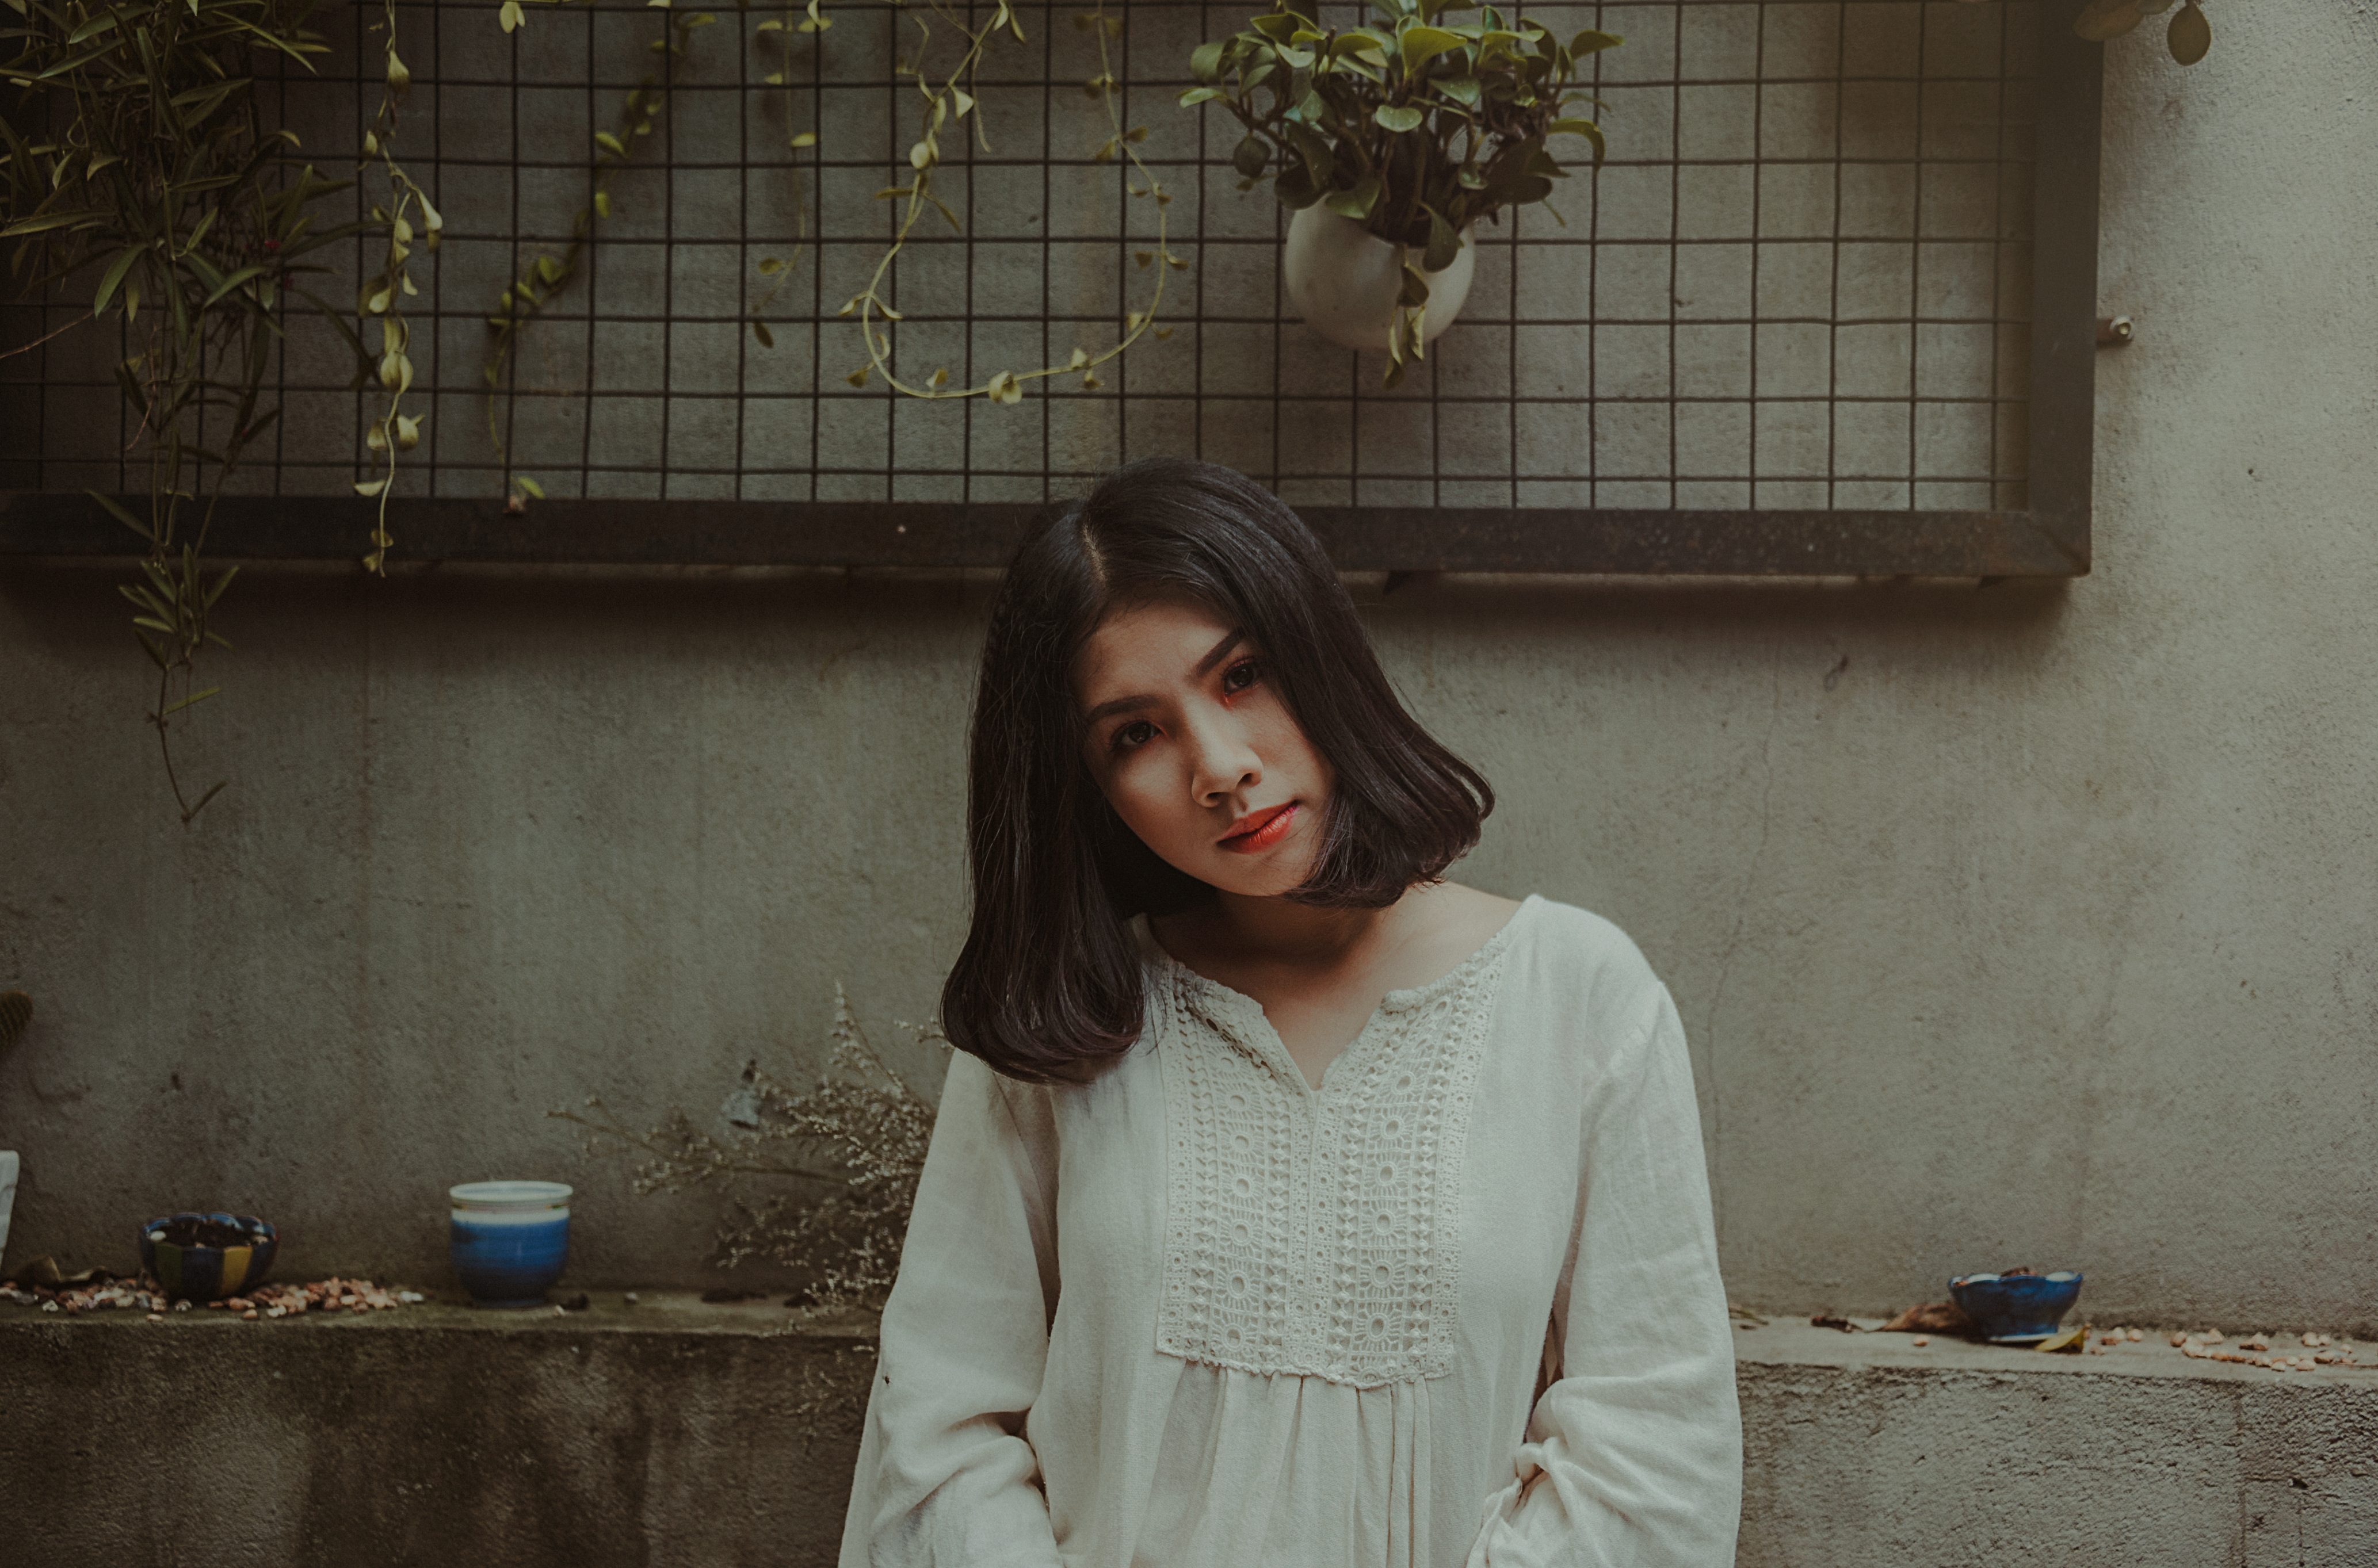
love, cute, portrait, beautiful, happy, girl, art, white, clothing, photograph, beauty, dress, lady, snapshot, photography, eye, smile, fun, portrait photography, long hair, photo shoot